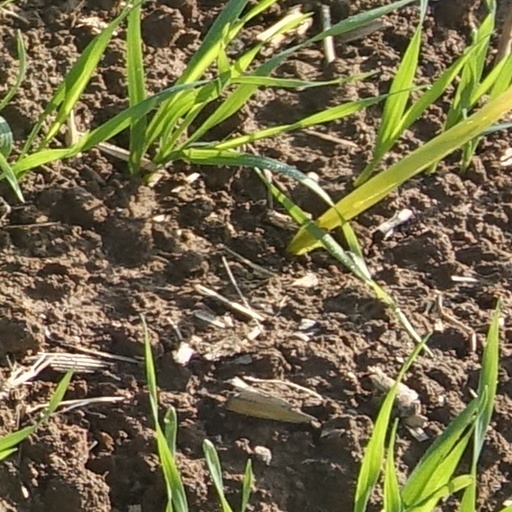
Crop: wheat